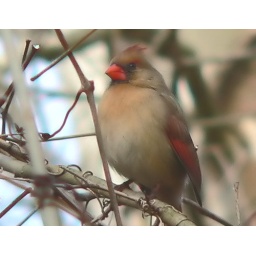
... this female was being serenaded by a bright red male ... she flew off, and he followed ...